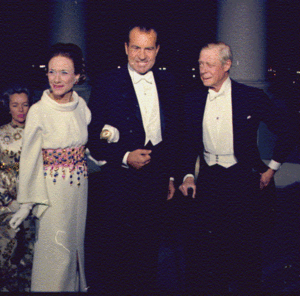
Wallis Simpson, duchesse de Windsor, fut l'épouse américaine du prince Édouard, duc de Windsor, anciennement roi du Royaume-Uni et empereur des Indes sous le nom d'Édouard VIII. Édouard VIII a renoncé à tout — et surtout à son trône – pour l'épouser.